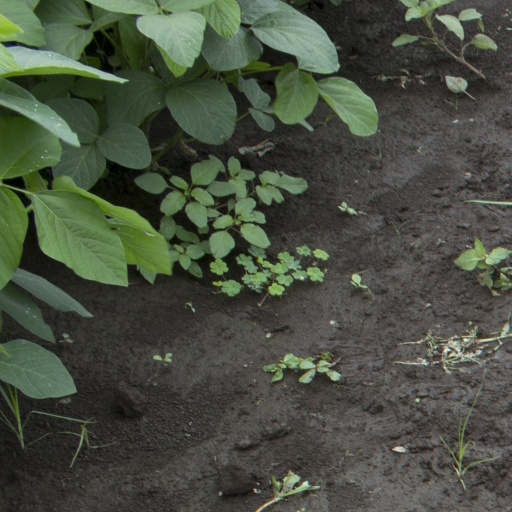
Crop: soybean